Kalinikos Kreanga

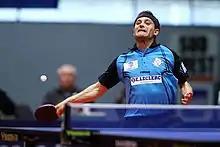
Kreanga in 2010.

Kalinikos Kreanga (born March 8, 1972) is a Greek (formerly Romanian) table tennis player. Born as Călin Creangă, he chose to defect from Communist-ruled Romania at the age of 17 (with his father) while he was participating in the European Table Tennis Youth Championships in Luxembourg in 1989.